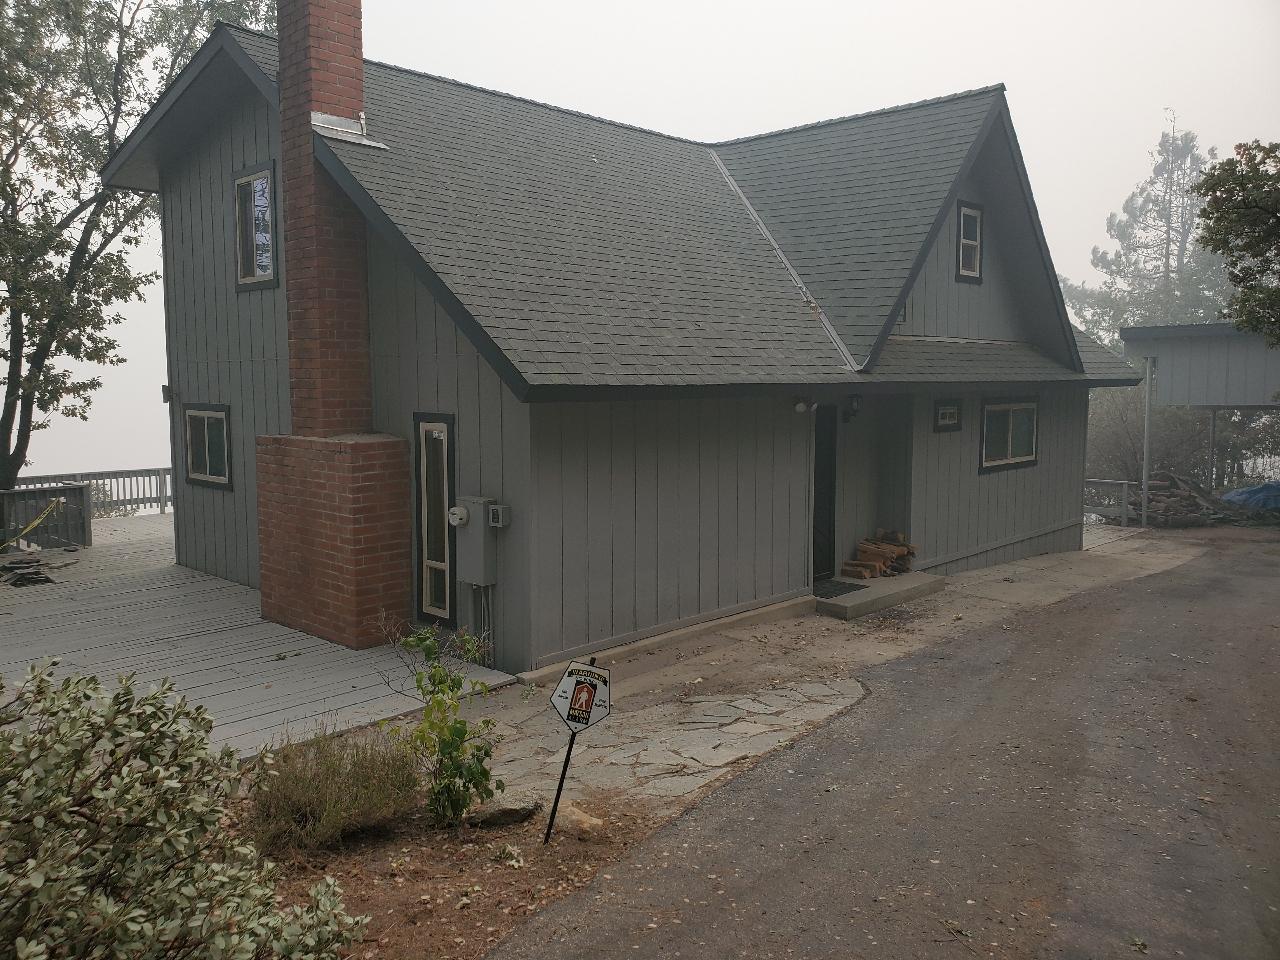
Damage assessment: affected